Backlash (2003)

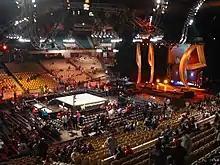
The arena and set of Backlash 2003

The main event at Backlash was the encounter of Goldberg and The Rock; the main feud from the Raw brand heading into the event. The feud began on the March 31 episode of "Raw", where The Rock held a segment entitled "Rock Appreciation Night", a segment intended to promote his win against Steve Austin at WrestleMania XIX. During the segment, The Rock discussed the list of people he has beaten in his career, including Austin, and proclaimed he was leaving WWE since he had nothing left to accomplish, and because the fans didn't appreciate him anymore. Goldberg then made his WWE debut, as he came down to the ring and stated that he would be The Rock's next challenger. After the confrontation, Goldberg speared The Rock. On the April 7 episode of "Raw", Goldberg and The Rock had another confrontation, where Goldberg provoked The Rock into answering his challenge, but The Rock refused. The Rock finally accepted Goldberg's challenge on the April 14 episode of "Raw" via satellite. On the April 21 episode of "Raw", the feud intensified as The Rock held another "Rock Concert" segment, where he mocked Goldberg with Gillberg, a wrestler whose gimmick was to parody Goldberg. Later into the segment, Goldberg appeared from the audience and entered the ring, only to have The Rock execute a Rock Bottom on him.